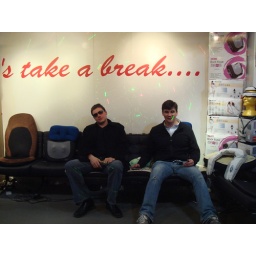
Boys taking a walking break in the massage chairs